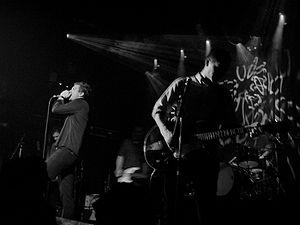
The Walkmen est un groupe de rock indépendant américain, originaire de New York. The Walkmen est aussi un groupe de scène, porté par la voix et le charisme de Leithauser et le style énergique du batteur Matt Barrick.